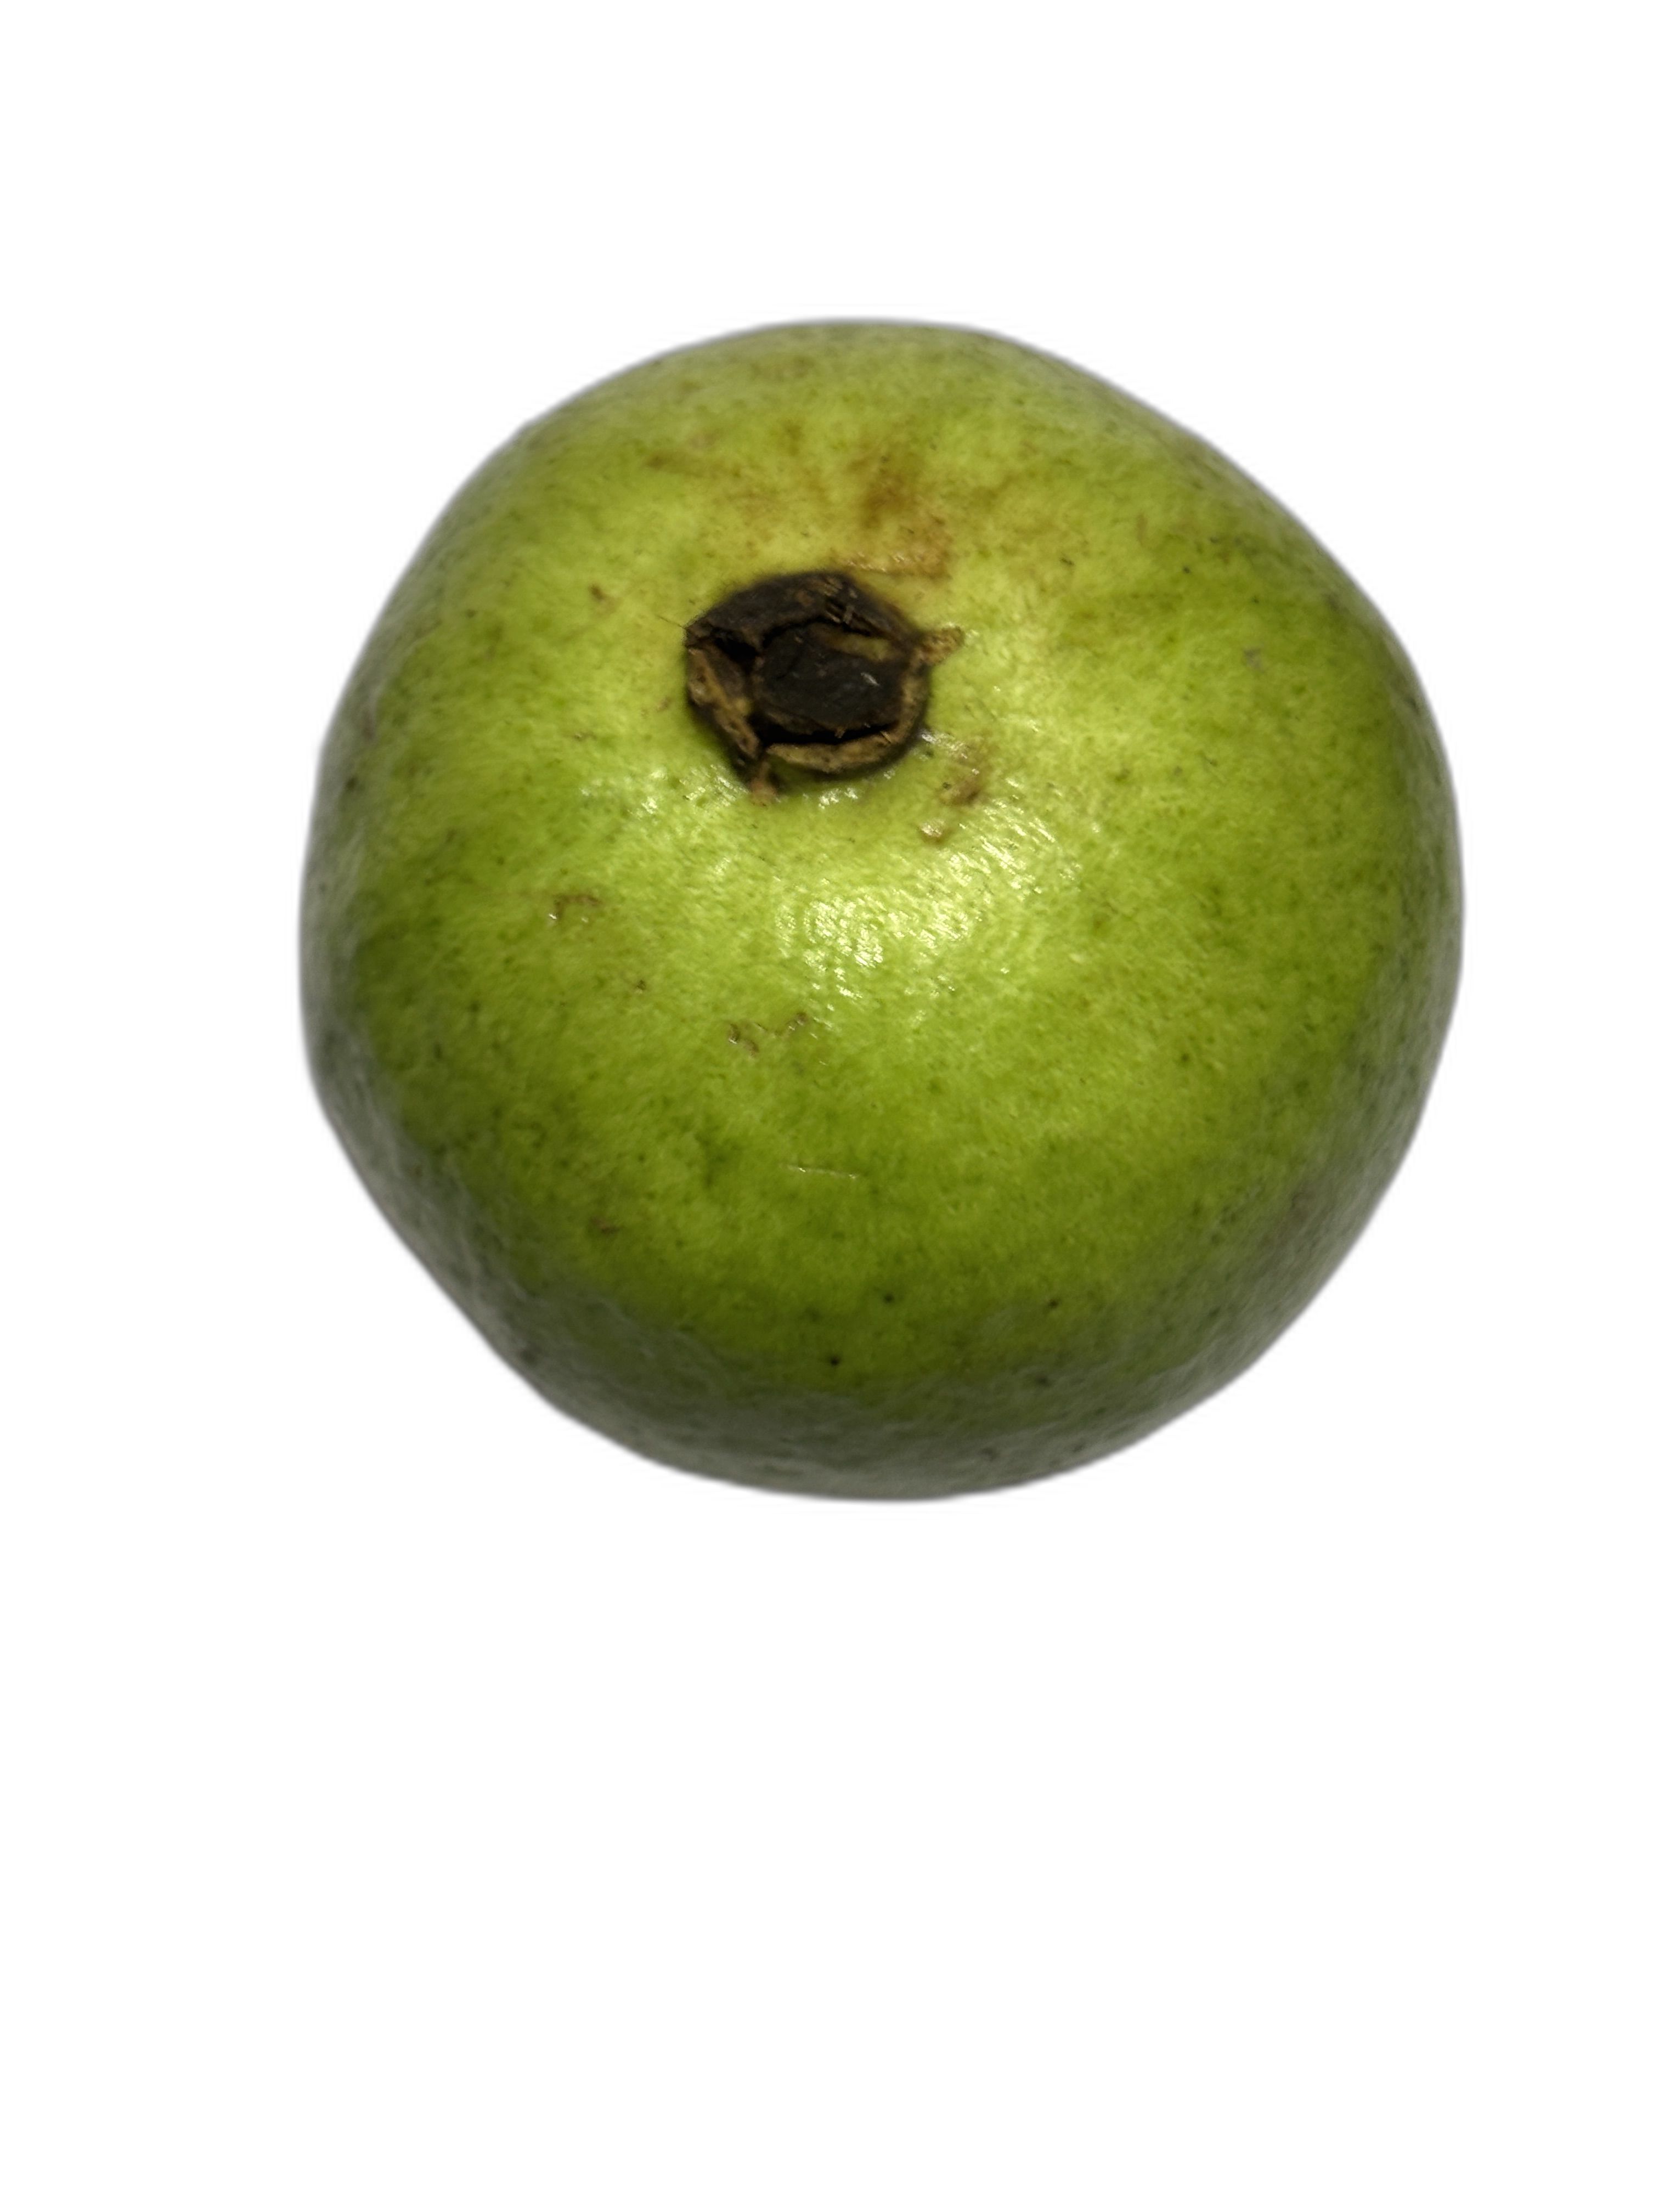
Plant part: fruit
Disease: Healthy